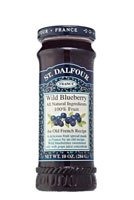
Item Name: St. Dalfour Deluxe Fruit Spread Wild Blueberry -- 10 oz
Product Description: Internationally renowned and surely number One in Australia, "St. Dalfour 100% all natural fruit spreads" have won the hearts and taste buds of many discerning Australians and those seeking a healthier lifestyle. Produced in the Loire Valley, France to an old time recipe, St. Dalfour spreads contain no added cane sugar. Instead grape juice concentrate is added to provide a more natural sweetness. This ingredient ensures the taste integrity of the companion fruit be it; Apricot, Strawberry, Pear, Kumquat and scrumptious Black Cherry With the fruitiest selection on the supermarket shelf, St. Dalfour 100% all natural fruit spreads offer a fruit choice to satisfy even the choosiest of fruit lovers ( now 18 fruit selections to chose from). Why not visit our recipes page to experience some of the many ways in which St. Dalfour 100% all natural fruit spreads can compliment your favorite dish. With so many ways to enjoy "St.Dalfour all Natural Fruit Spreads" wouldn't you want to keep more St Dalfour varieties in your fridge?
Value: 10.0
Unit: Ounce

Price: 4.98